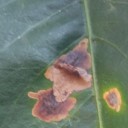
Label: Miner